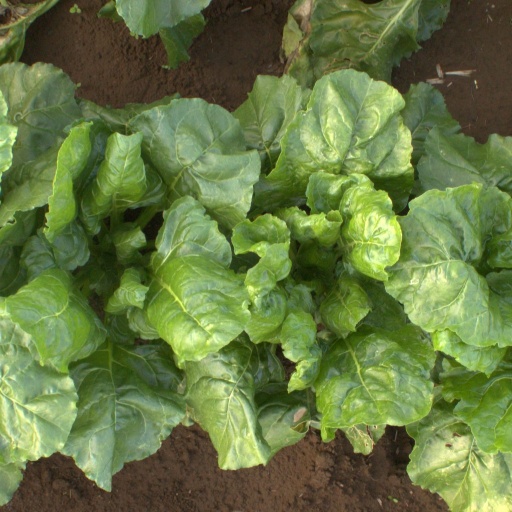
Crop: sugar beet